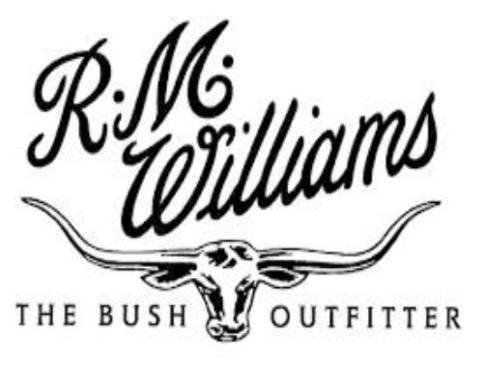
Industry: Clothes